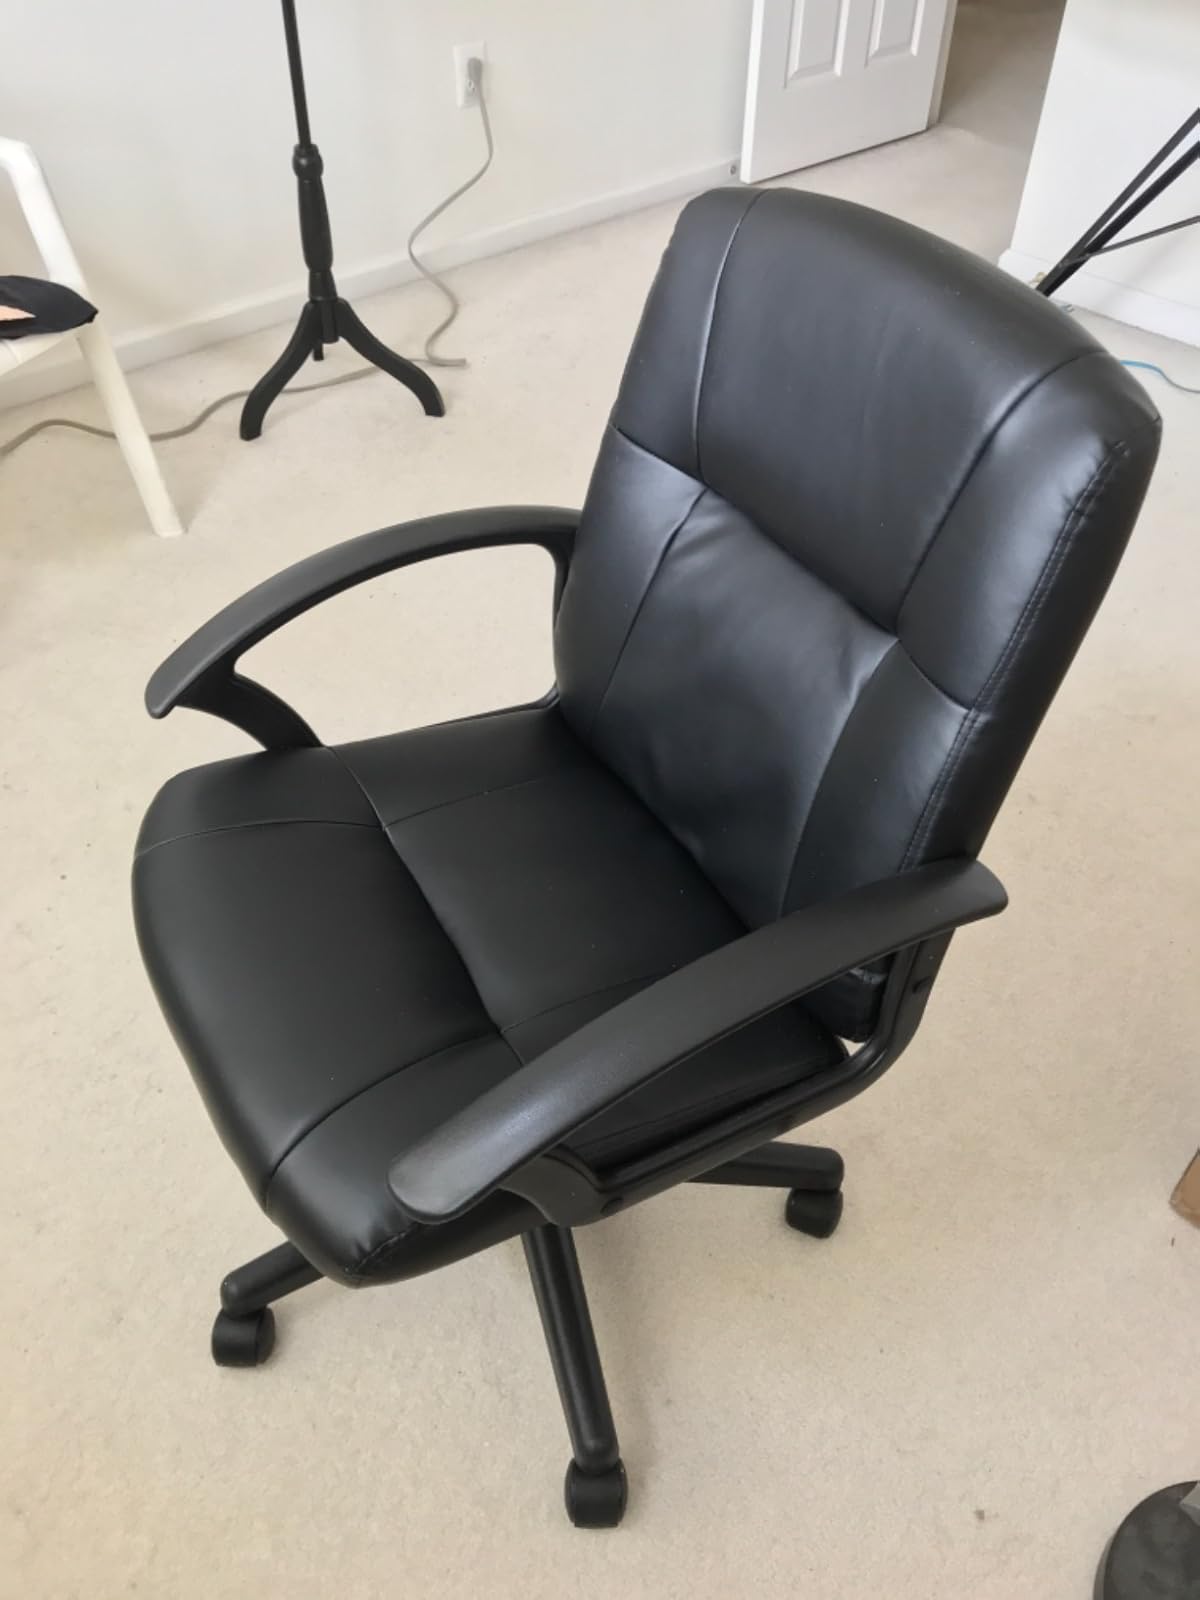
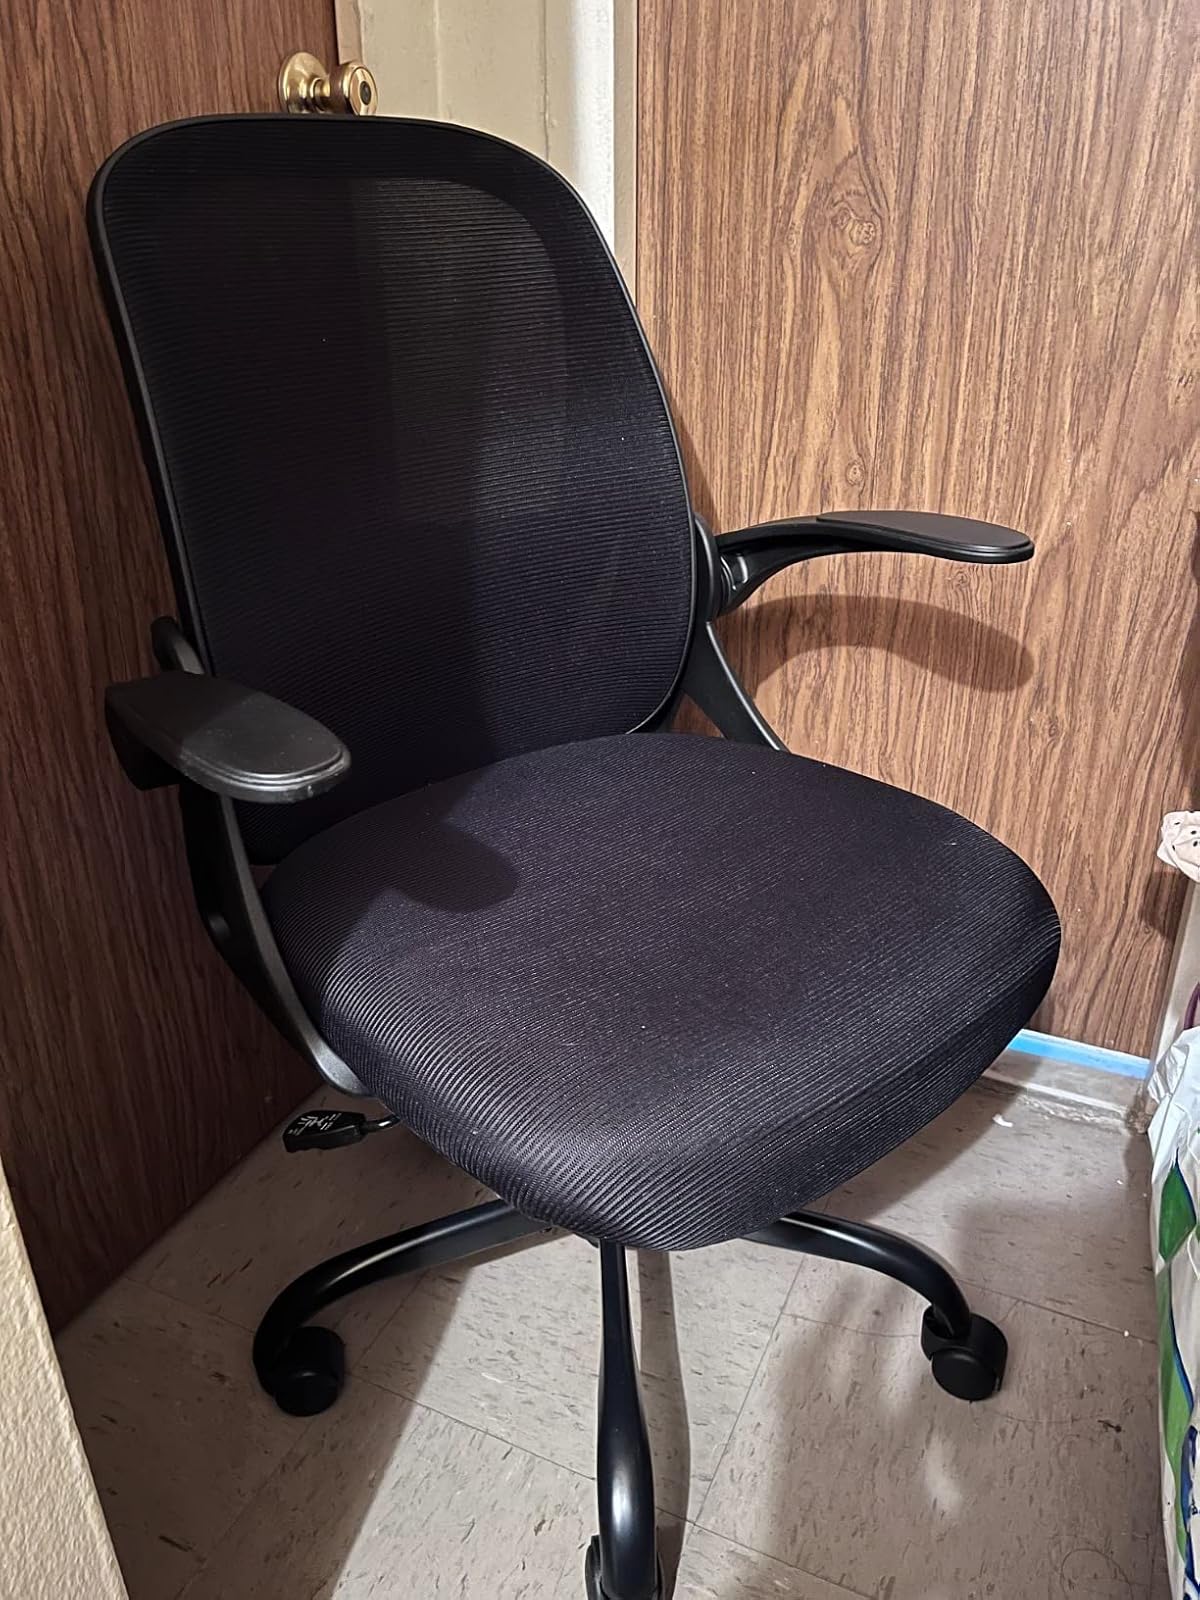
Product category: items_chair
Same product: no